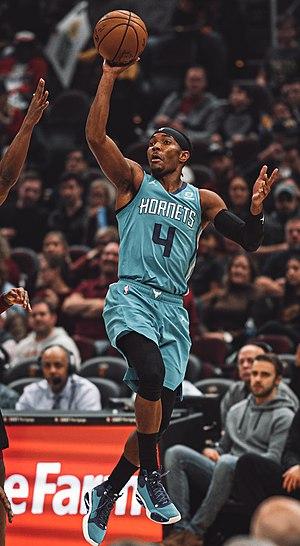
Devonte' Graham, né le 22 février 1995 à Raleigh en Caroline du Nord, est un joueur de basket-ball évoluant au poste de meneur.